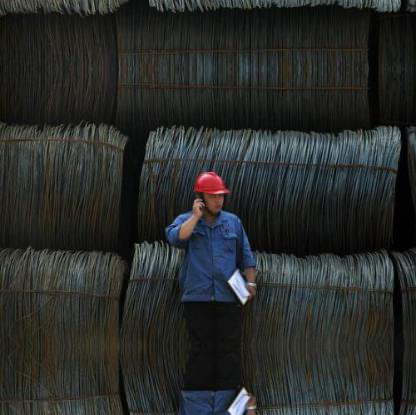
Objects in the image:
label: helmet